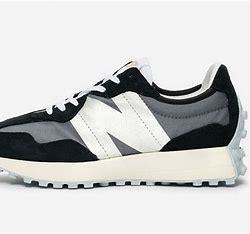
Brand: New
Model: Balance 327